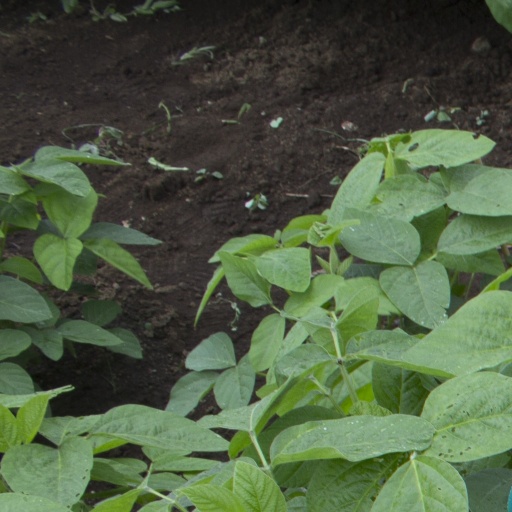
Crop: soybean